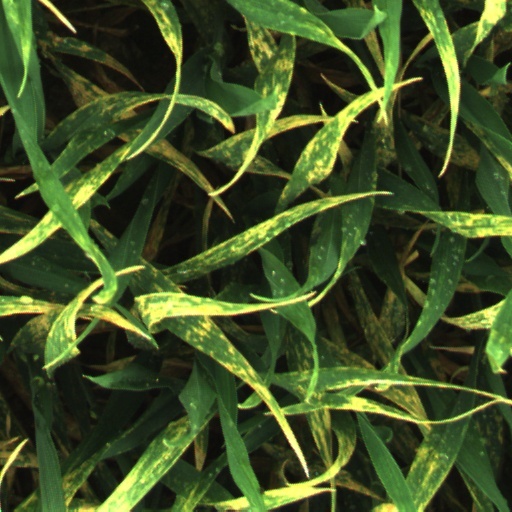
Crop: wheat